2017 Asian Athletics Championships – Men's shot put

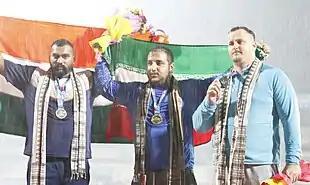
Left-right: Singh, Samari, Ivanov

The men's shot put at the 2017 Asian Athletics Championships was held on 7 July.